McLaren GT

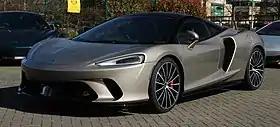

The McLaren GT is a two seat grand tourer designed and manufactured by the British automobile manufacturer McLaren Automotive. It is the company's first dedicated grand tourer and is based on the same platform underpinning the 720S with the addition of a carbon fiber rear deck topped by a glazed tailgate creating significantly greater storage capacity.